Answer in natural language. How many Doorframes are visible in the scene? Choose between the following options: 1, 1, 3, 5 or 4
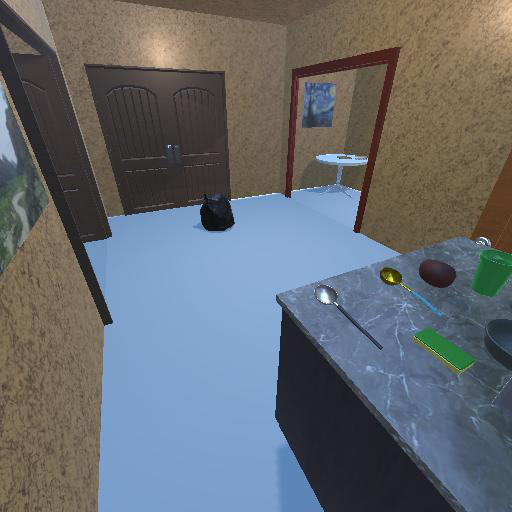
<answer>1</answer>